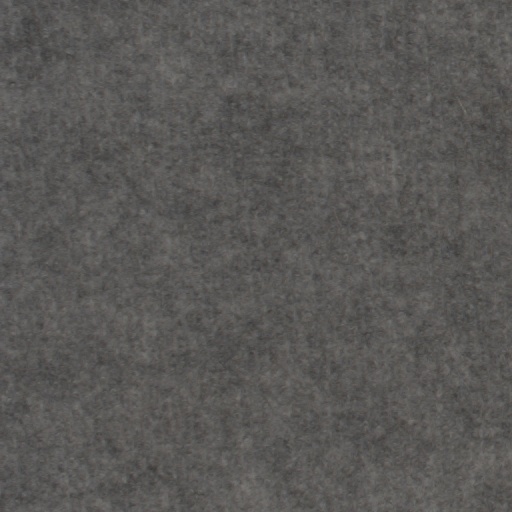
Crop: wheat